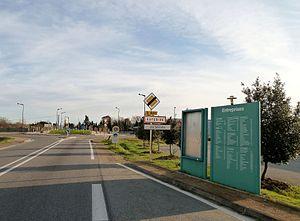
Entrée dans Auterive (Haute-Garonne)
L'autoroute A66 est une autoroute qui relie entre elles les villes de Villefranche-de-Lauragais et Pamiers, respectivement dans les départements français de la Haute-Garonne et de l'Ariège. Plus largement, cette voie permet de relier Toulouse au département de l'Ariège en évitant le transit sur la route nationale 20.